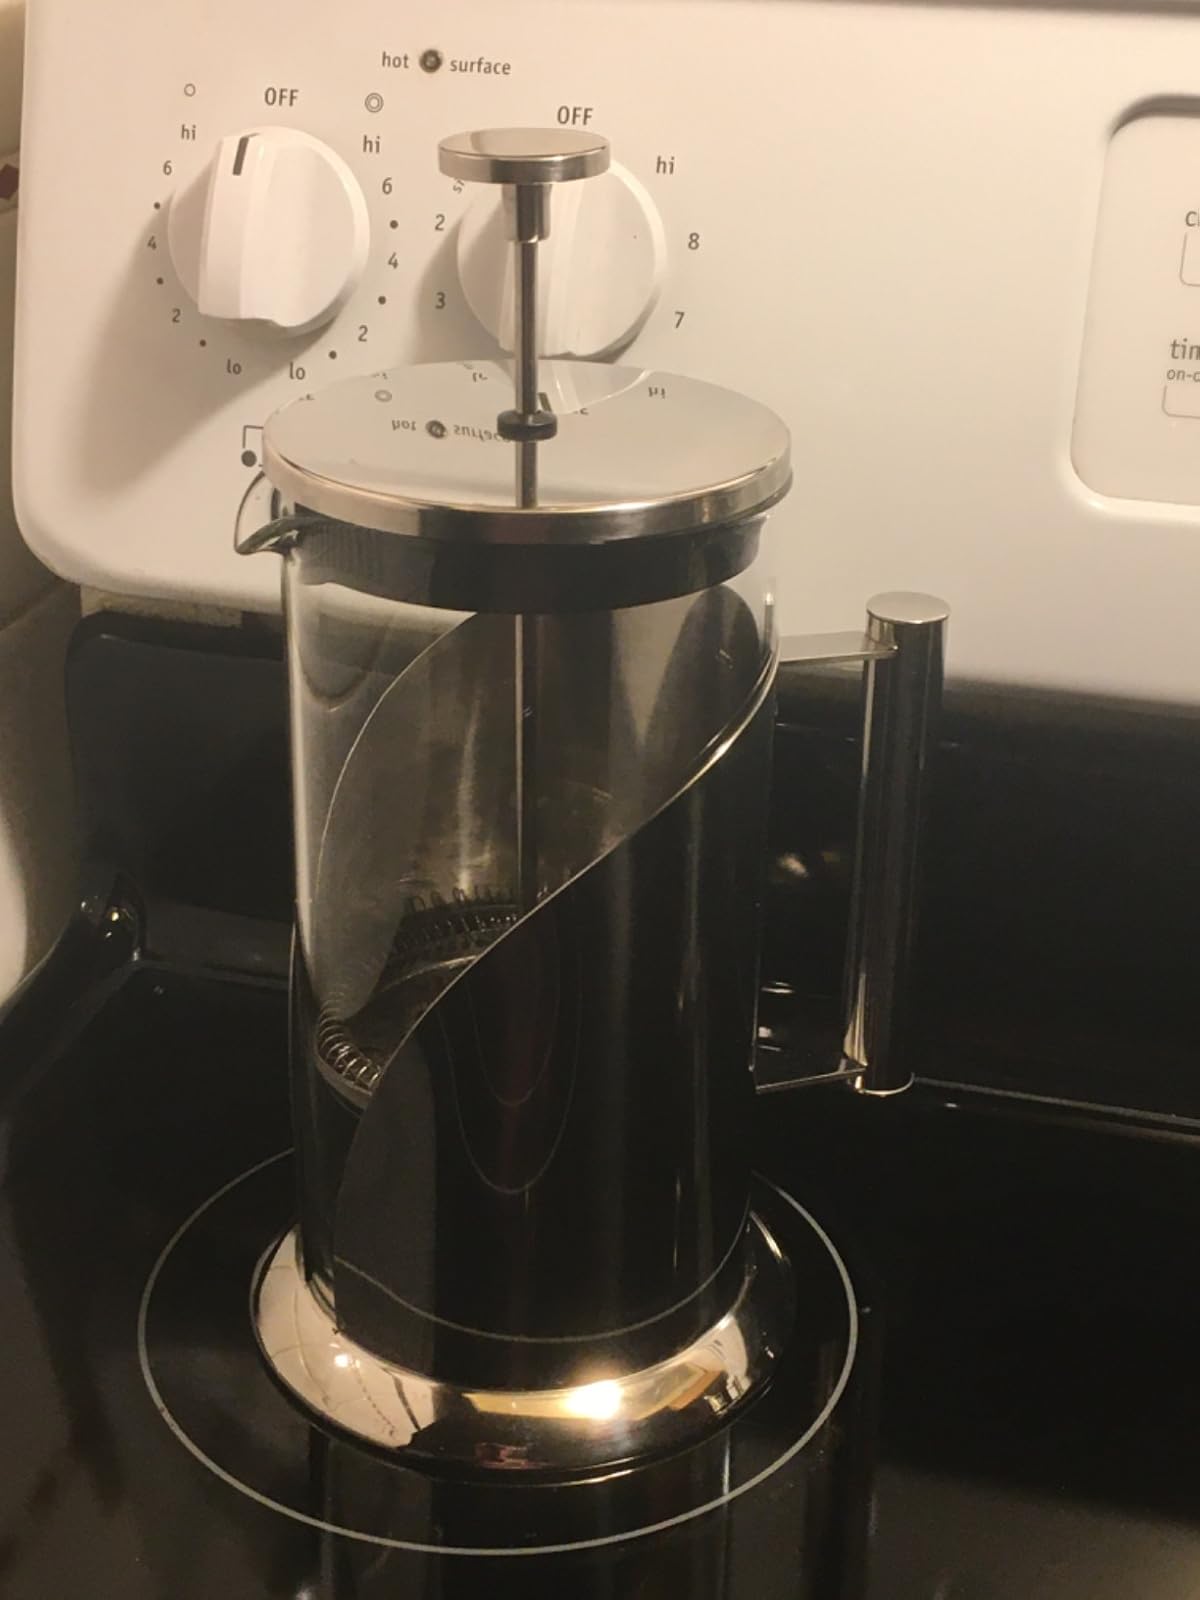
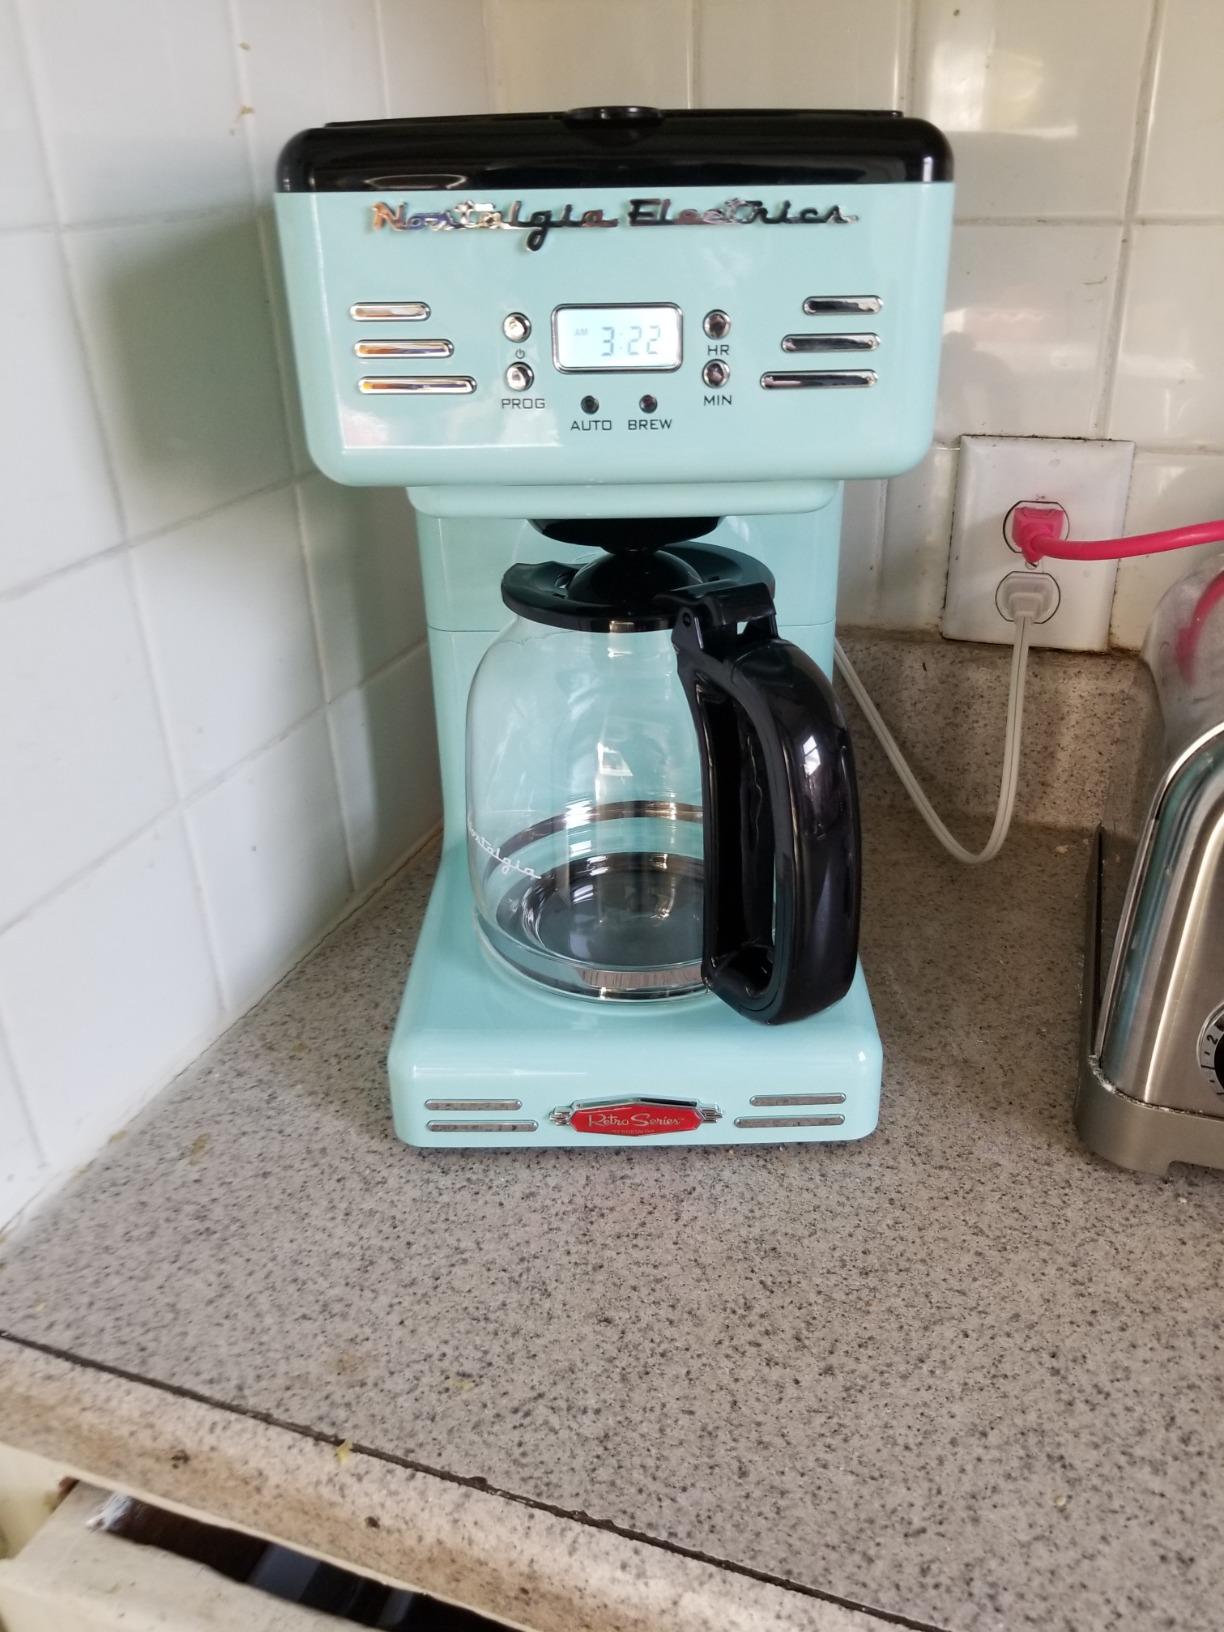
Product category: items_tea
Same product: no